Yankee Stadium (1923)

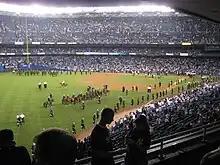
Yankee Stadium after the last game was played on September 21, 2008.

Monument Park was an open-air museum that contained the Yankees' retired numbers, as well as a collection of monuments and plaques honoring distinguished members of the New York Yankees. It was located beyond the left-center field fences, near the bullpens.